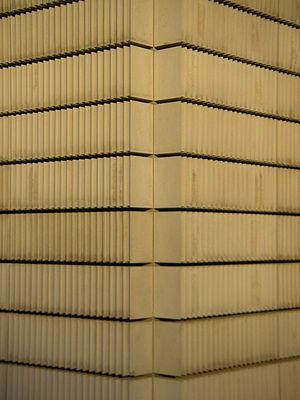
Le Mémorial de la Shoah à Vienne est une œuvre de la sculptrice britannique Rachel Whiteread inaugurée en 2000. Le monument, situé sur la Judenplatz de l'Innere Stadt de Vienne, est dédié aux 65 000 Juifs autrichiens assassinés par les nazis entre 1938 et 1945.